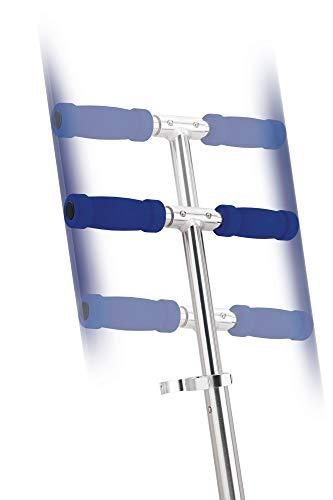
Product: Razor A2 Kick Scooter
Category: Sports & Outdoors | Outdoor Recreation | Skates, Skateboards & Scooters | Scooters & Equipment | Scooters | Kick Scooters
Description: Original kick scooter made of sturdy aircraft-grade aluminum with Blue S.
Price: $49.99
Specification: Product Dimensions:         26.5 x 13 x 34 inches ; 6 pounds    |Shipping Weight: 6.1 pounds (View shipping rates and policies)|ASIN: B073XNZR53|Item model number: 13012043|    #5    in Kick Scooters